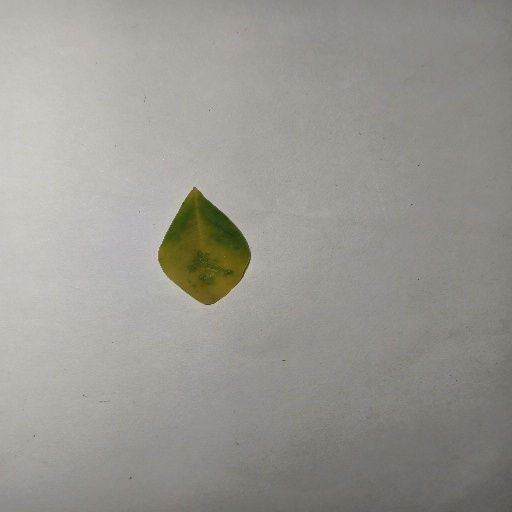
Species: Sojina
Leaf condition: Yellow Leaf